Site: brandenburg
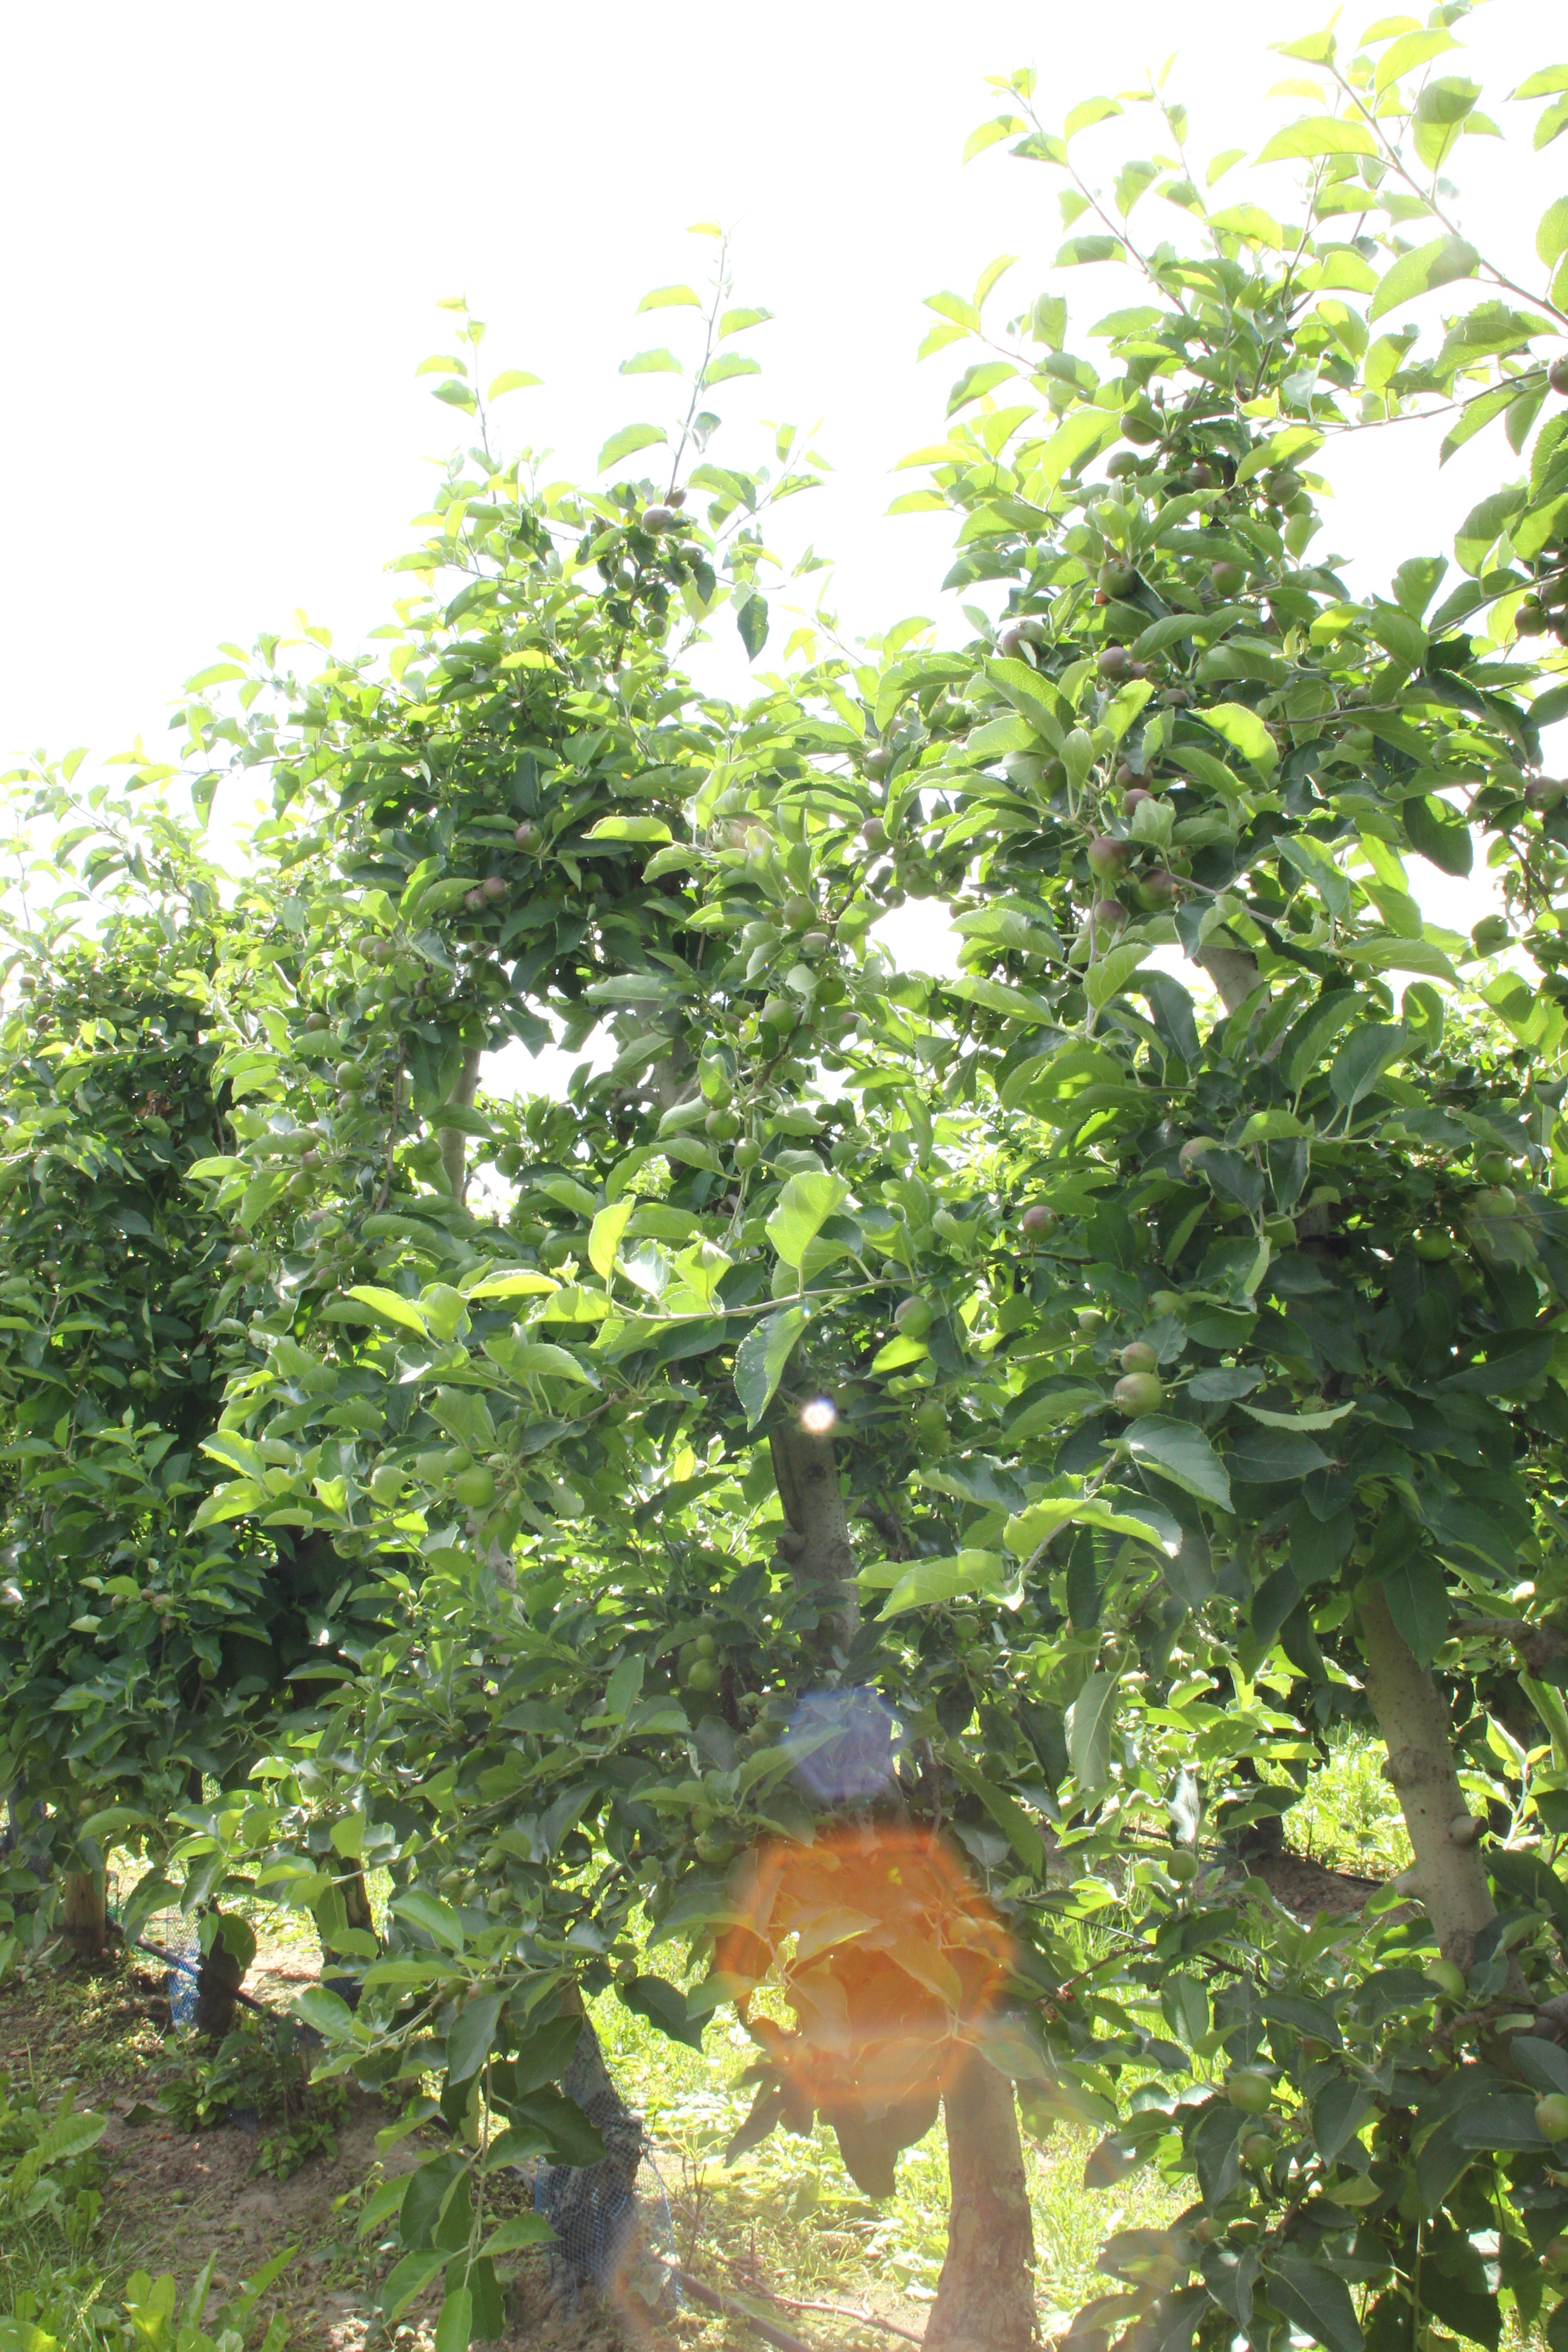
Growth stage (BBCH 73): Development of fruit